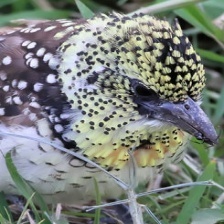
Species: D-ARNAUDS BARBET
Scientific name: TRACHYPHONUS DARNAUDII